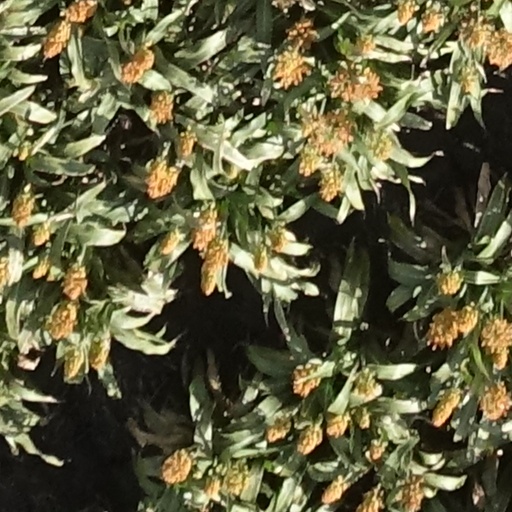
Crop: sorghum